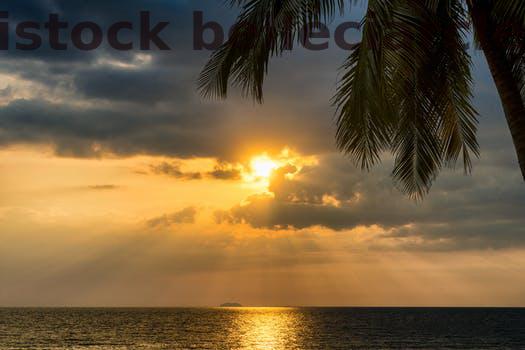
Label: Watermark